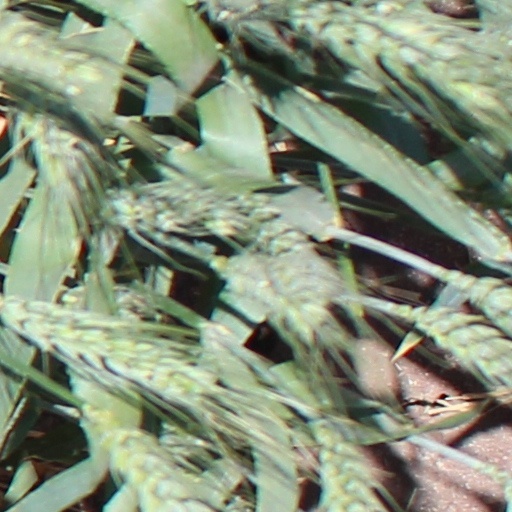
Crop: wheat